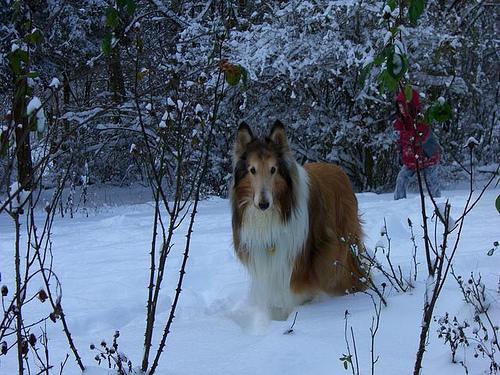
collie